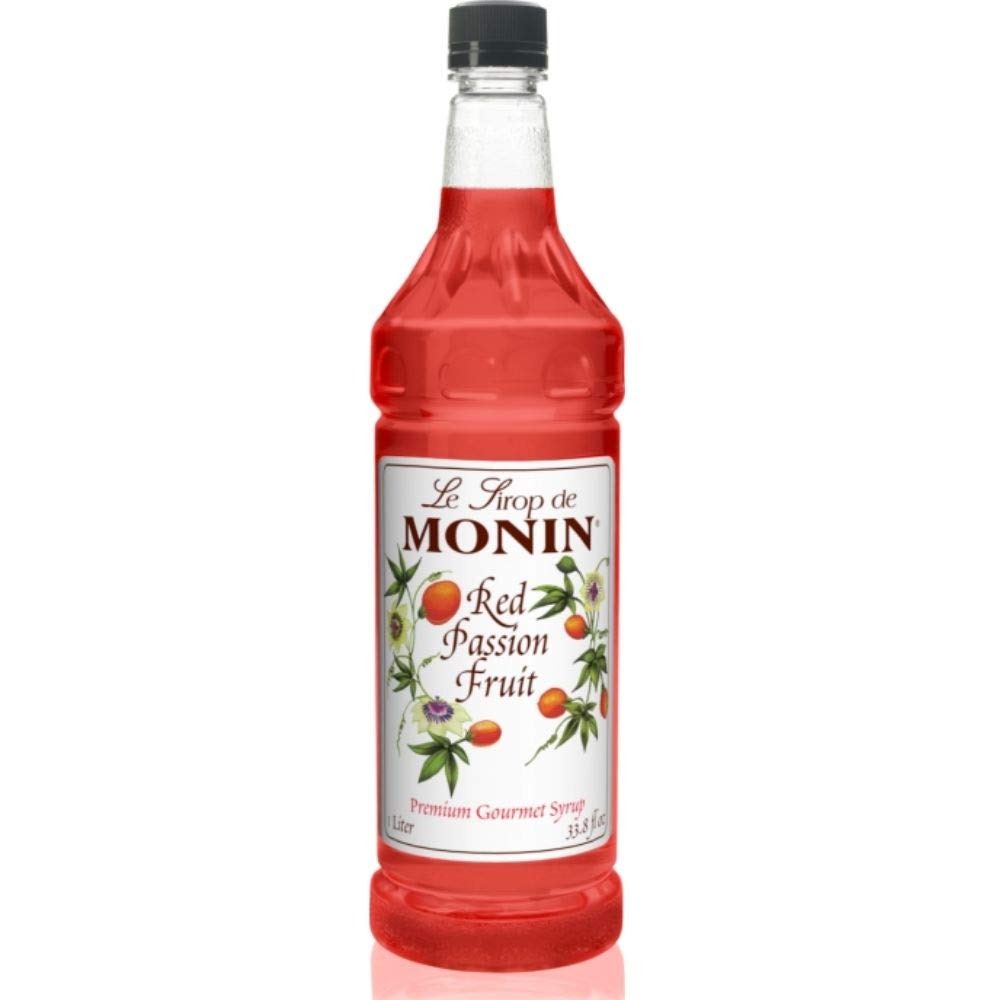
Item Name: Monin Red Passion Flavor Syrup 1 Liter (1 Bottle)
Value: 33.8
Unit: Fl Oz

Price: 25.475